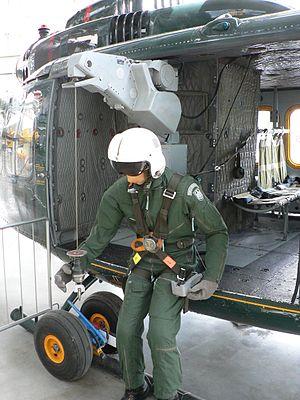
Un treuil, ou vireveau en français canadien, est un appareil de levage. C'est un dispositif mécanique permettant de commander l'enroulement et le déroulement d'un câble, d'une chaîne ou de tout autre type de filin destiné à porter ou à tracter une charge. Le treuil est l'une des huit machines simples.